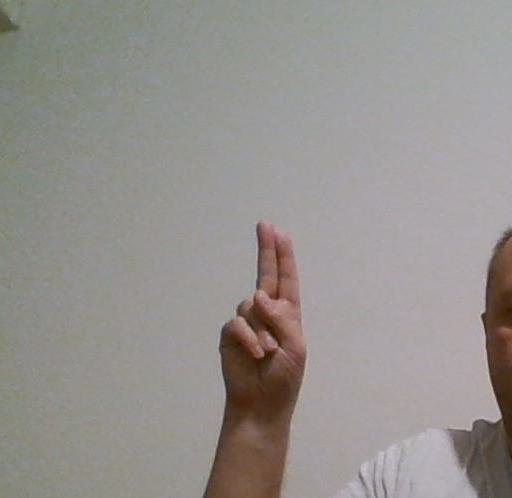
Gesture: two_up